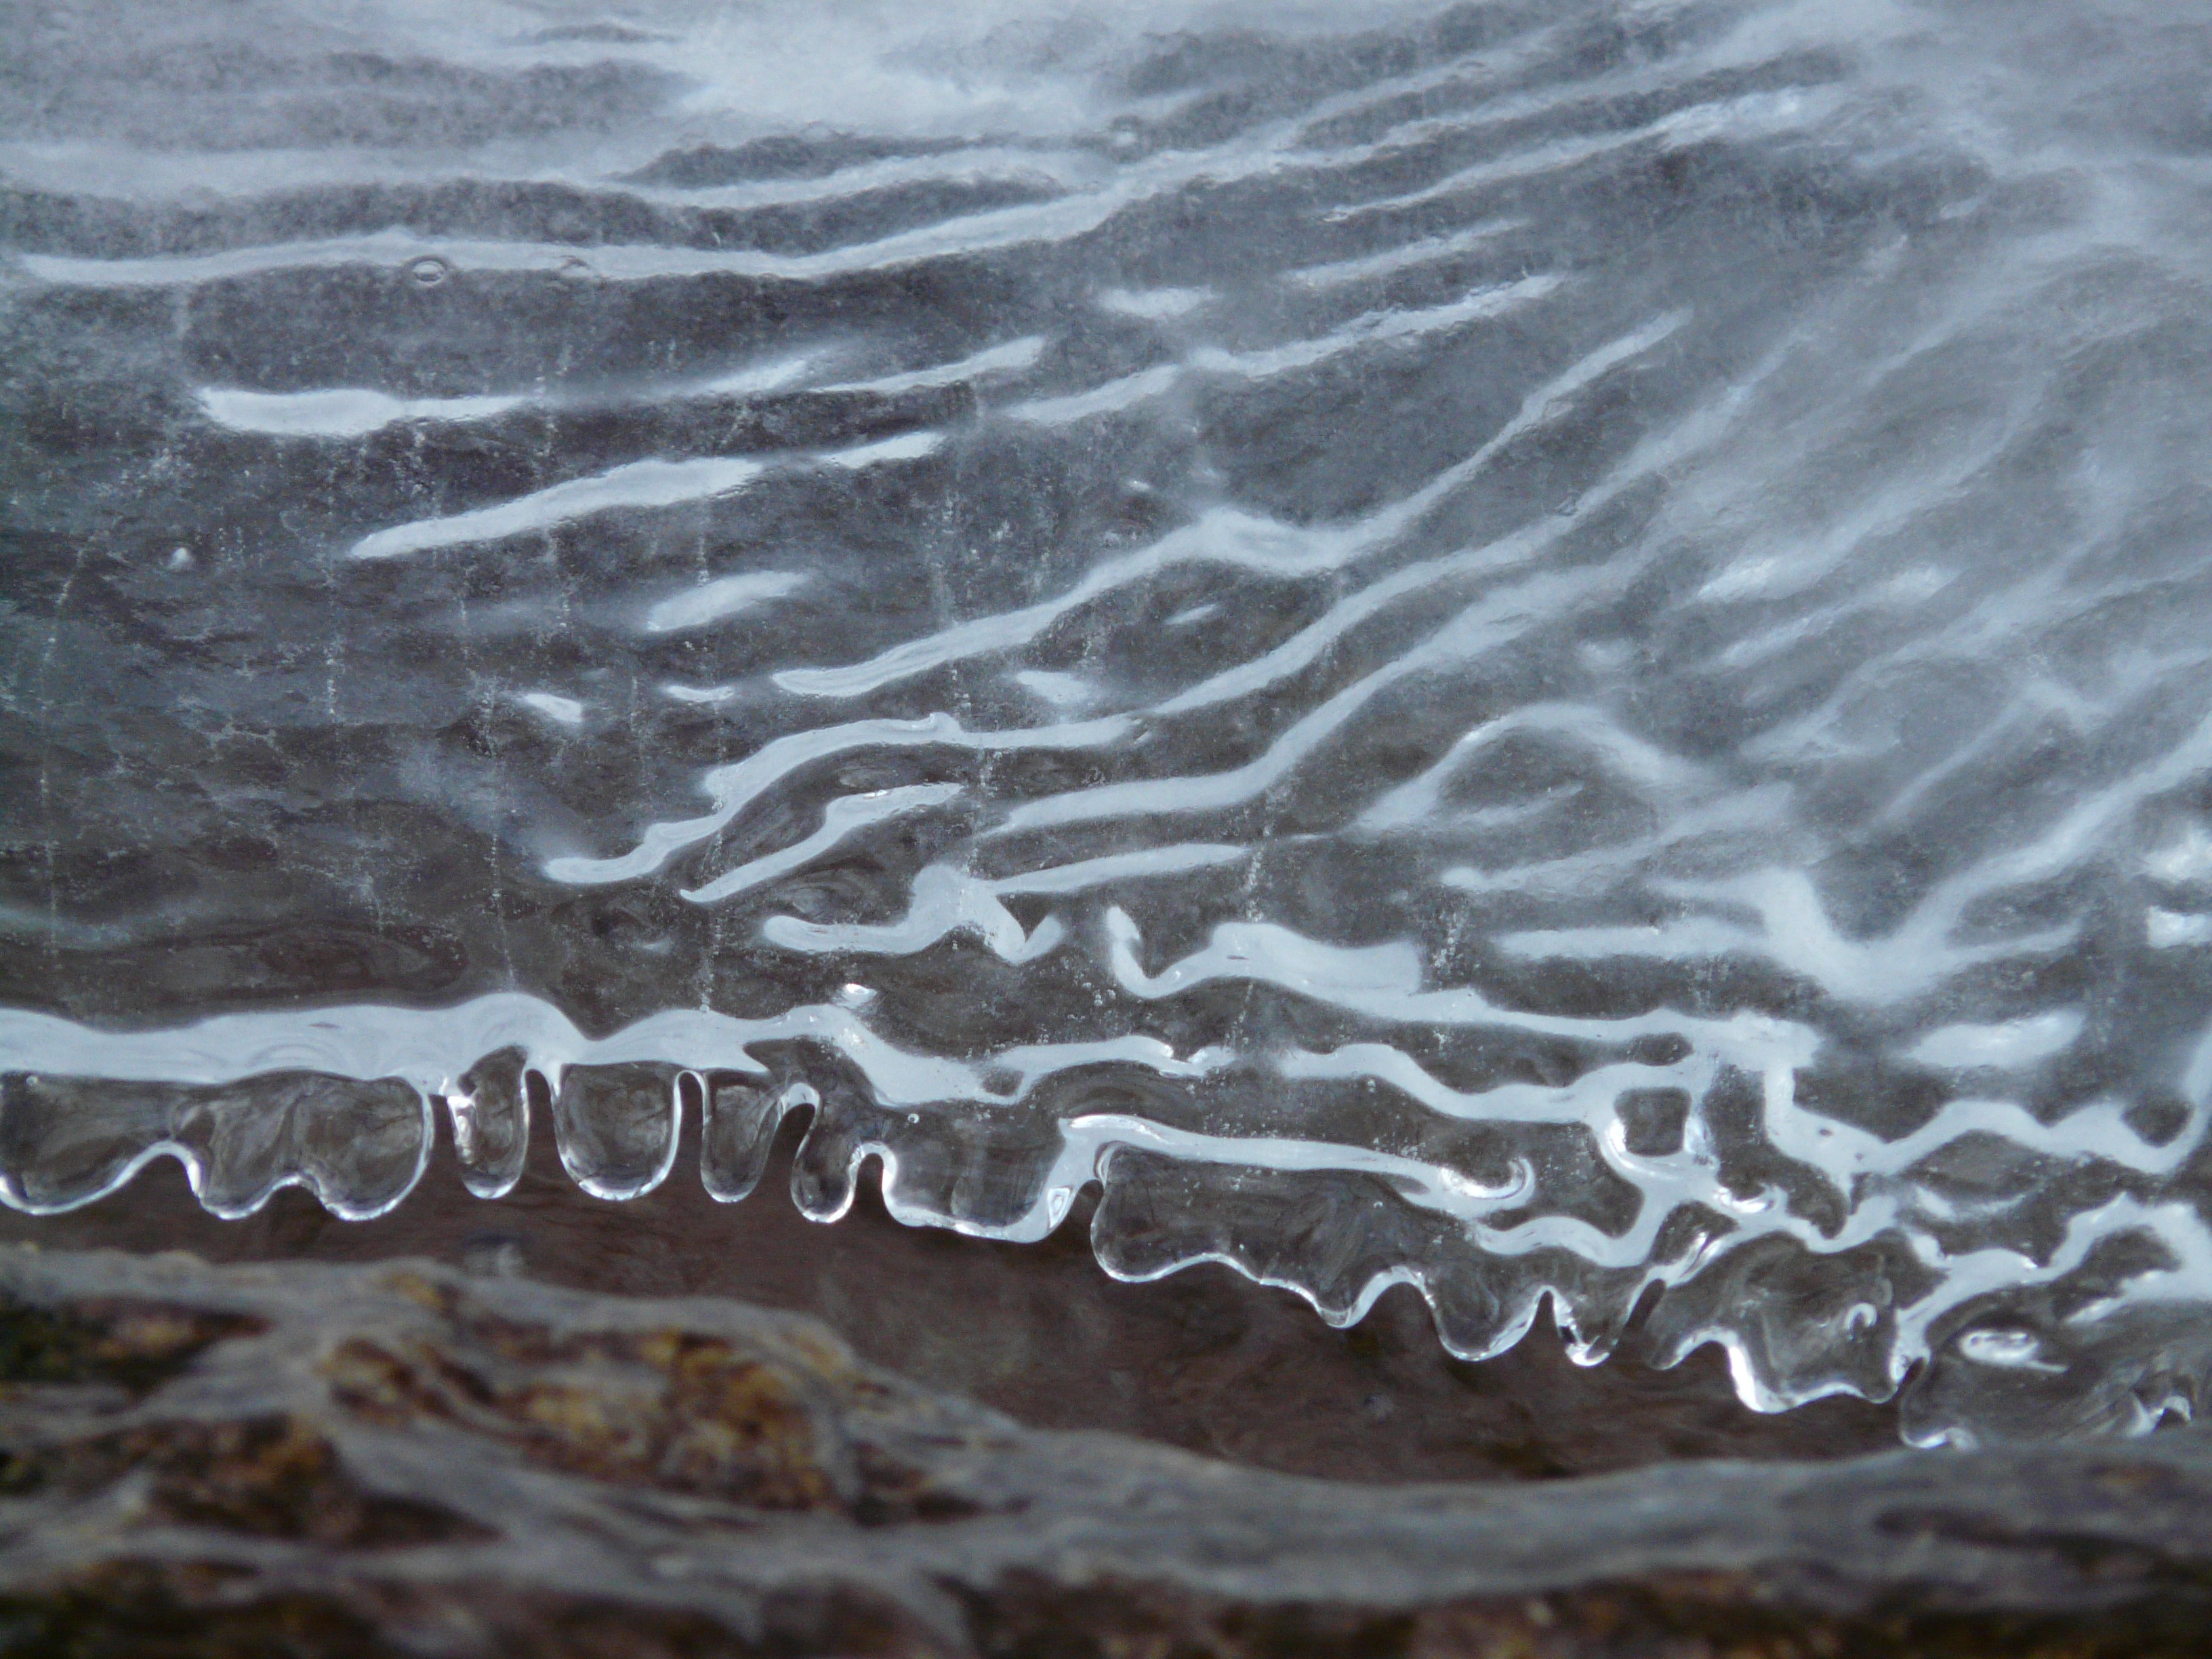
sea, water, sand, rock, cold, winter, wave, ice, frozen, iced, icy, freezing, eiskristalle, crystals, ice pattern, wind wave